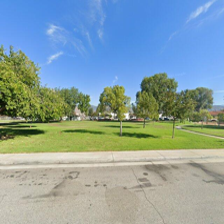
Label: streetView